Weeping Angel

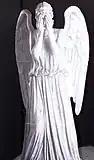
A depiction of how the Angels appear when non-hostile, as displayed at the 2014 Sydney Oz Comic Con

The Weeping Angels are a race of aliens that feed off temporal energy. They obtain this energy by touching their victims and sending them back in time, feeding on the energy caused by the resultant time travel. The Angels resemble statues due to being "quantum-locked", which means they can only move when unobserved. Later appearances add more abilities to the Angels, including the ability for an image of a Weeping Angel to become another Weeping Angel, the ability for Angels to convert statues into other Weeping Angels, and the ability for Angels to snap someone's neck and use their vocal chords to communicate. A smaller version, known as Cherubs, appear in later appearances as well. The episode "Village of the Angels" adds many more abilities, including the ability to direct where in time a person is sent, the ability to kill a victim by touching them twice, the ability to communicate telepathically, and the ability to turn other lifeforms into Angels to allow them to be transported. The Weeping Angels' role in the series has varied. They are initially portrayed as scavengers who are merely acting out to survive and who act independently of each other, but later episodes depict the Angels in more organized roles. Their appearances in "Flux" depict them as working for an external organization, depicting them for the first time having organized motivations beyond survival.